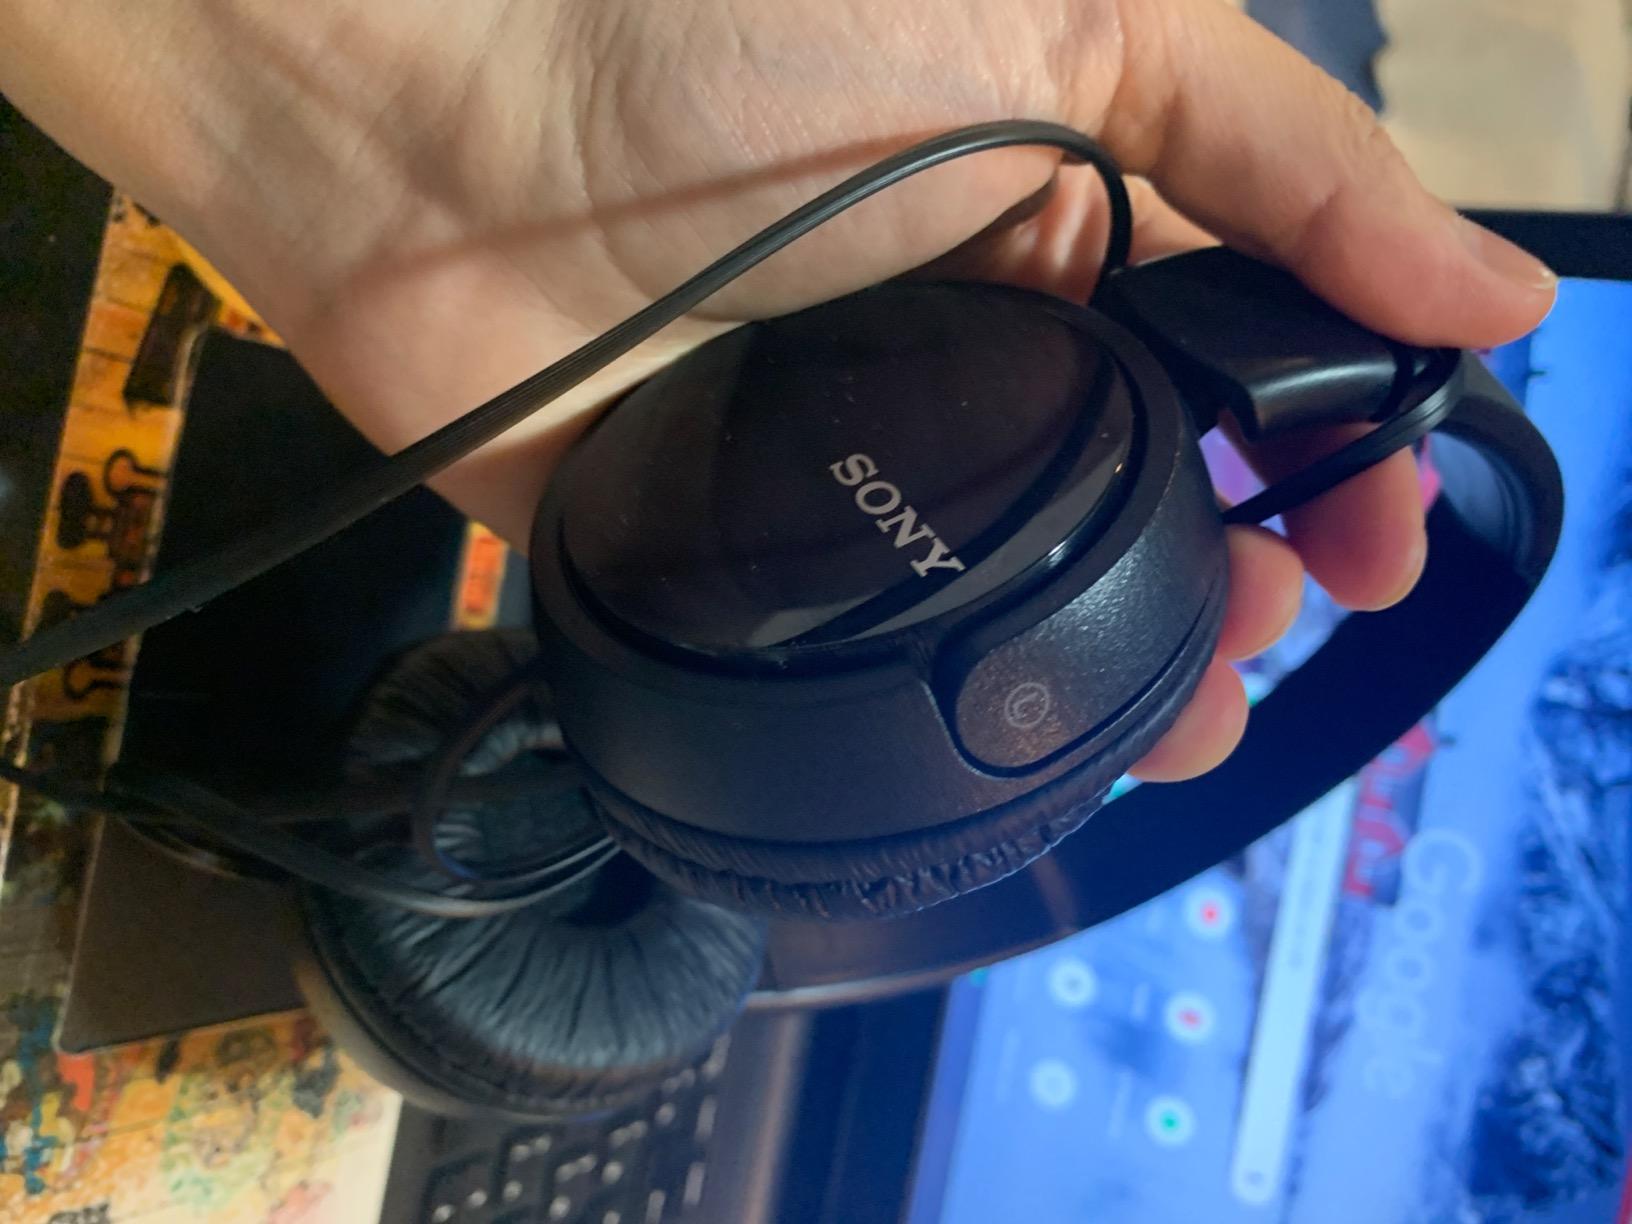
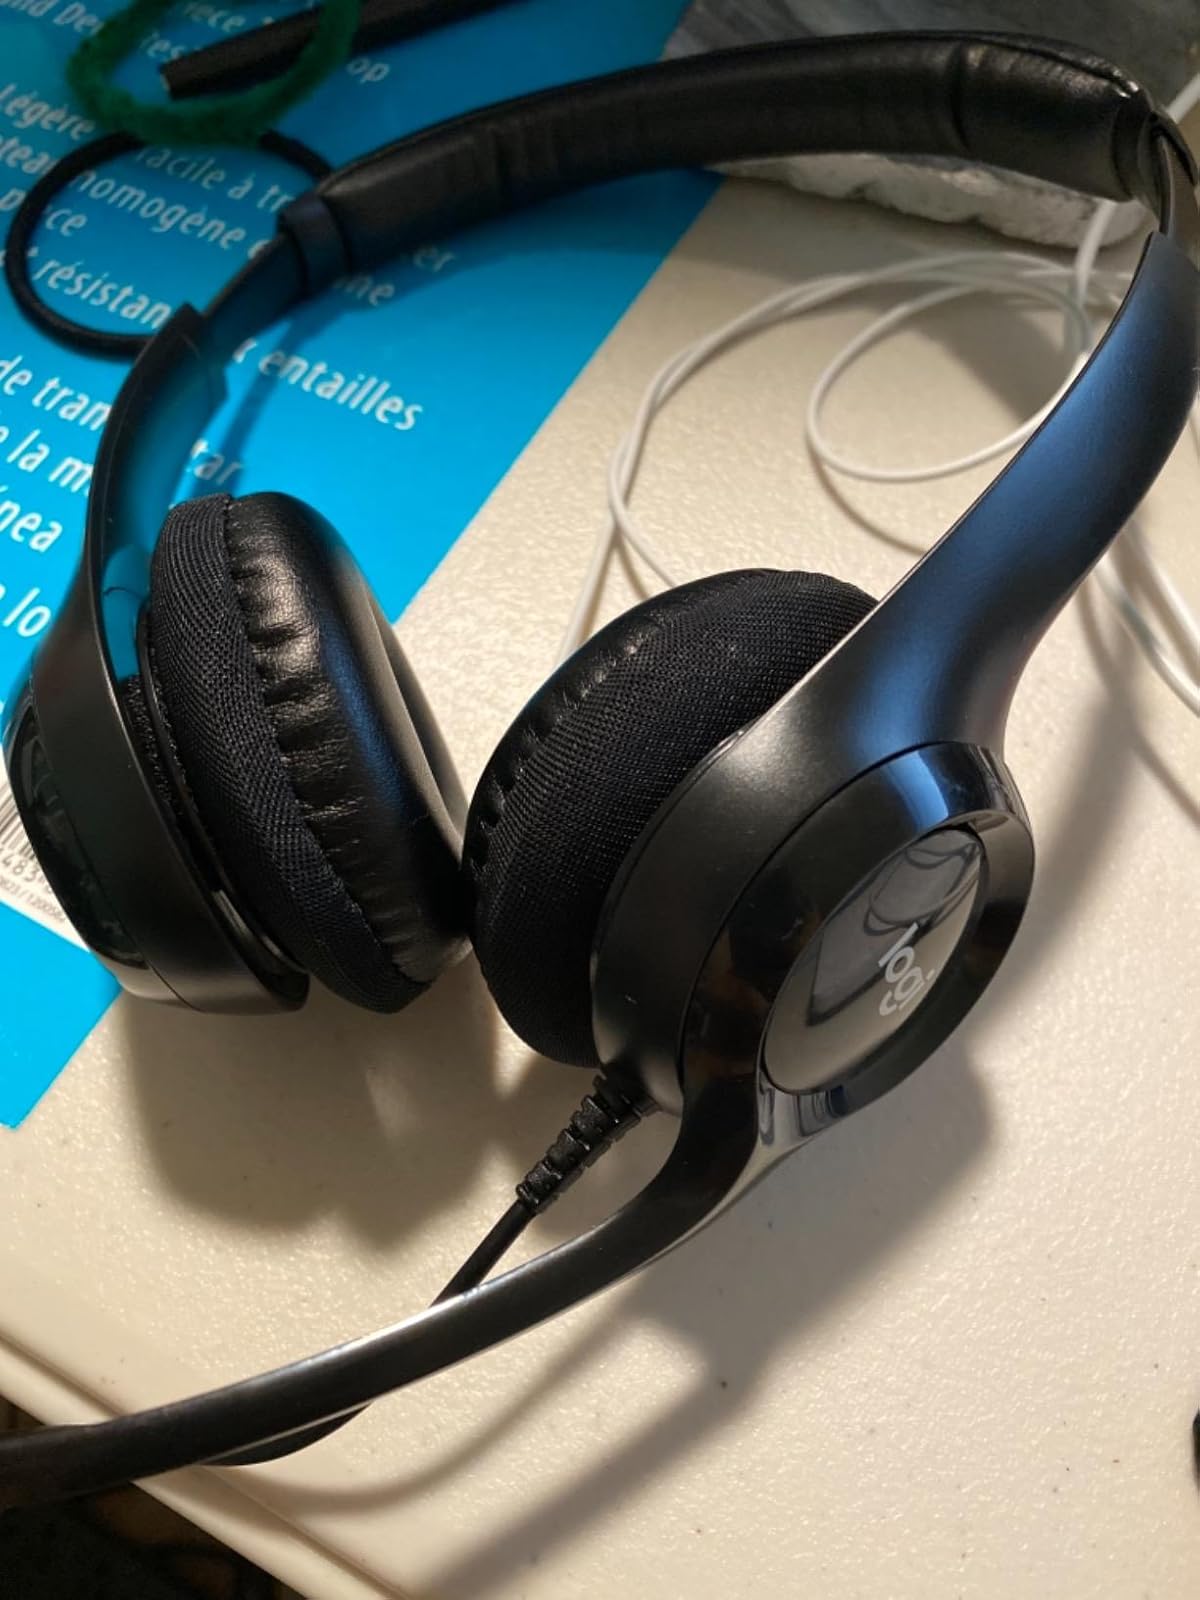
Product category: headphones
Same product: no